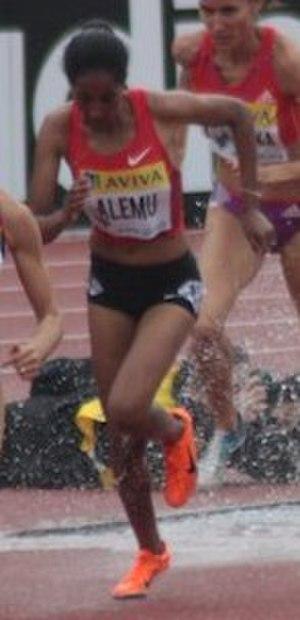
Birtukan Fente est une athlète éthiopienne, spécialiste du 3 000 m steeple.